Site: brandenburg
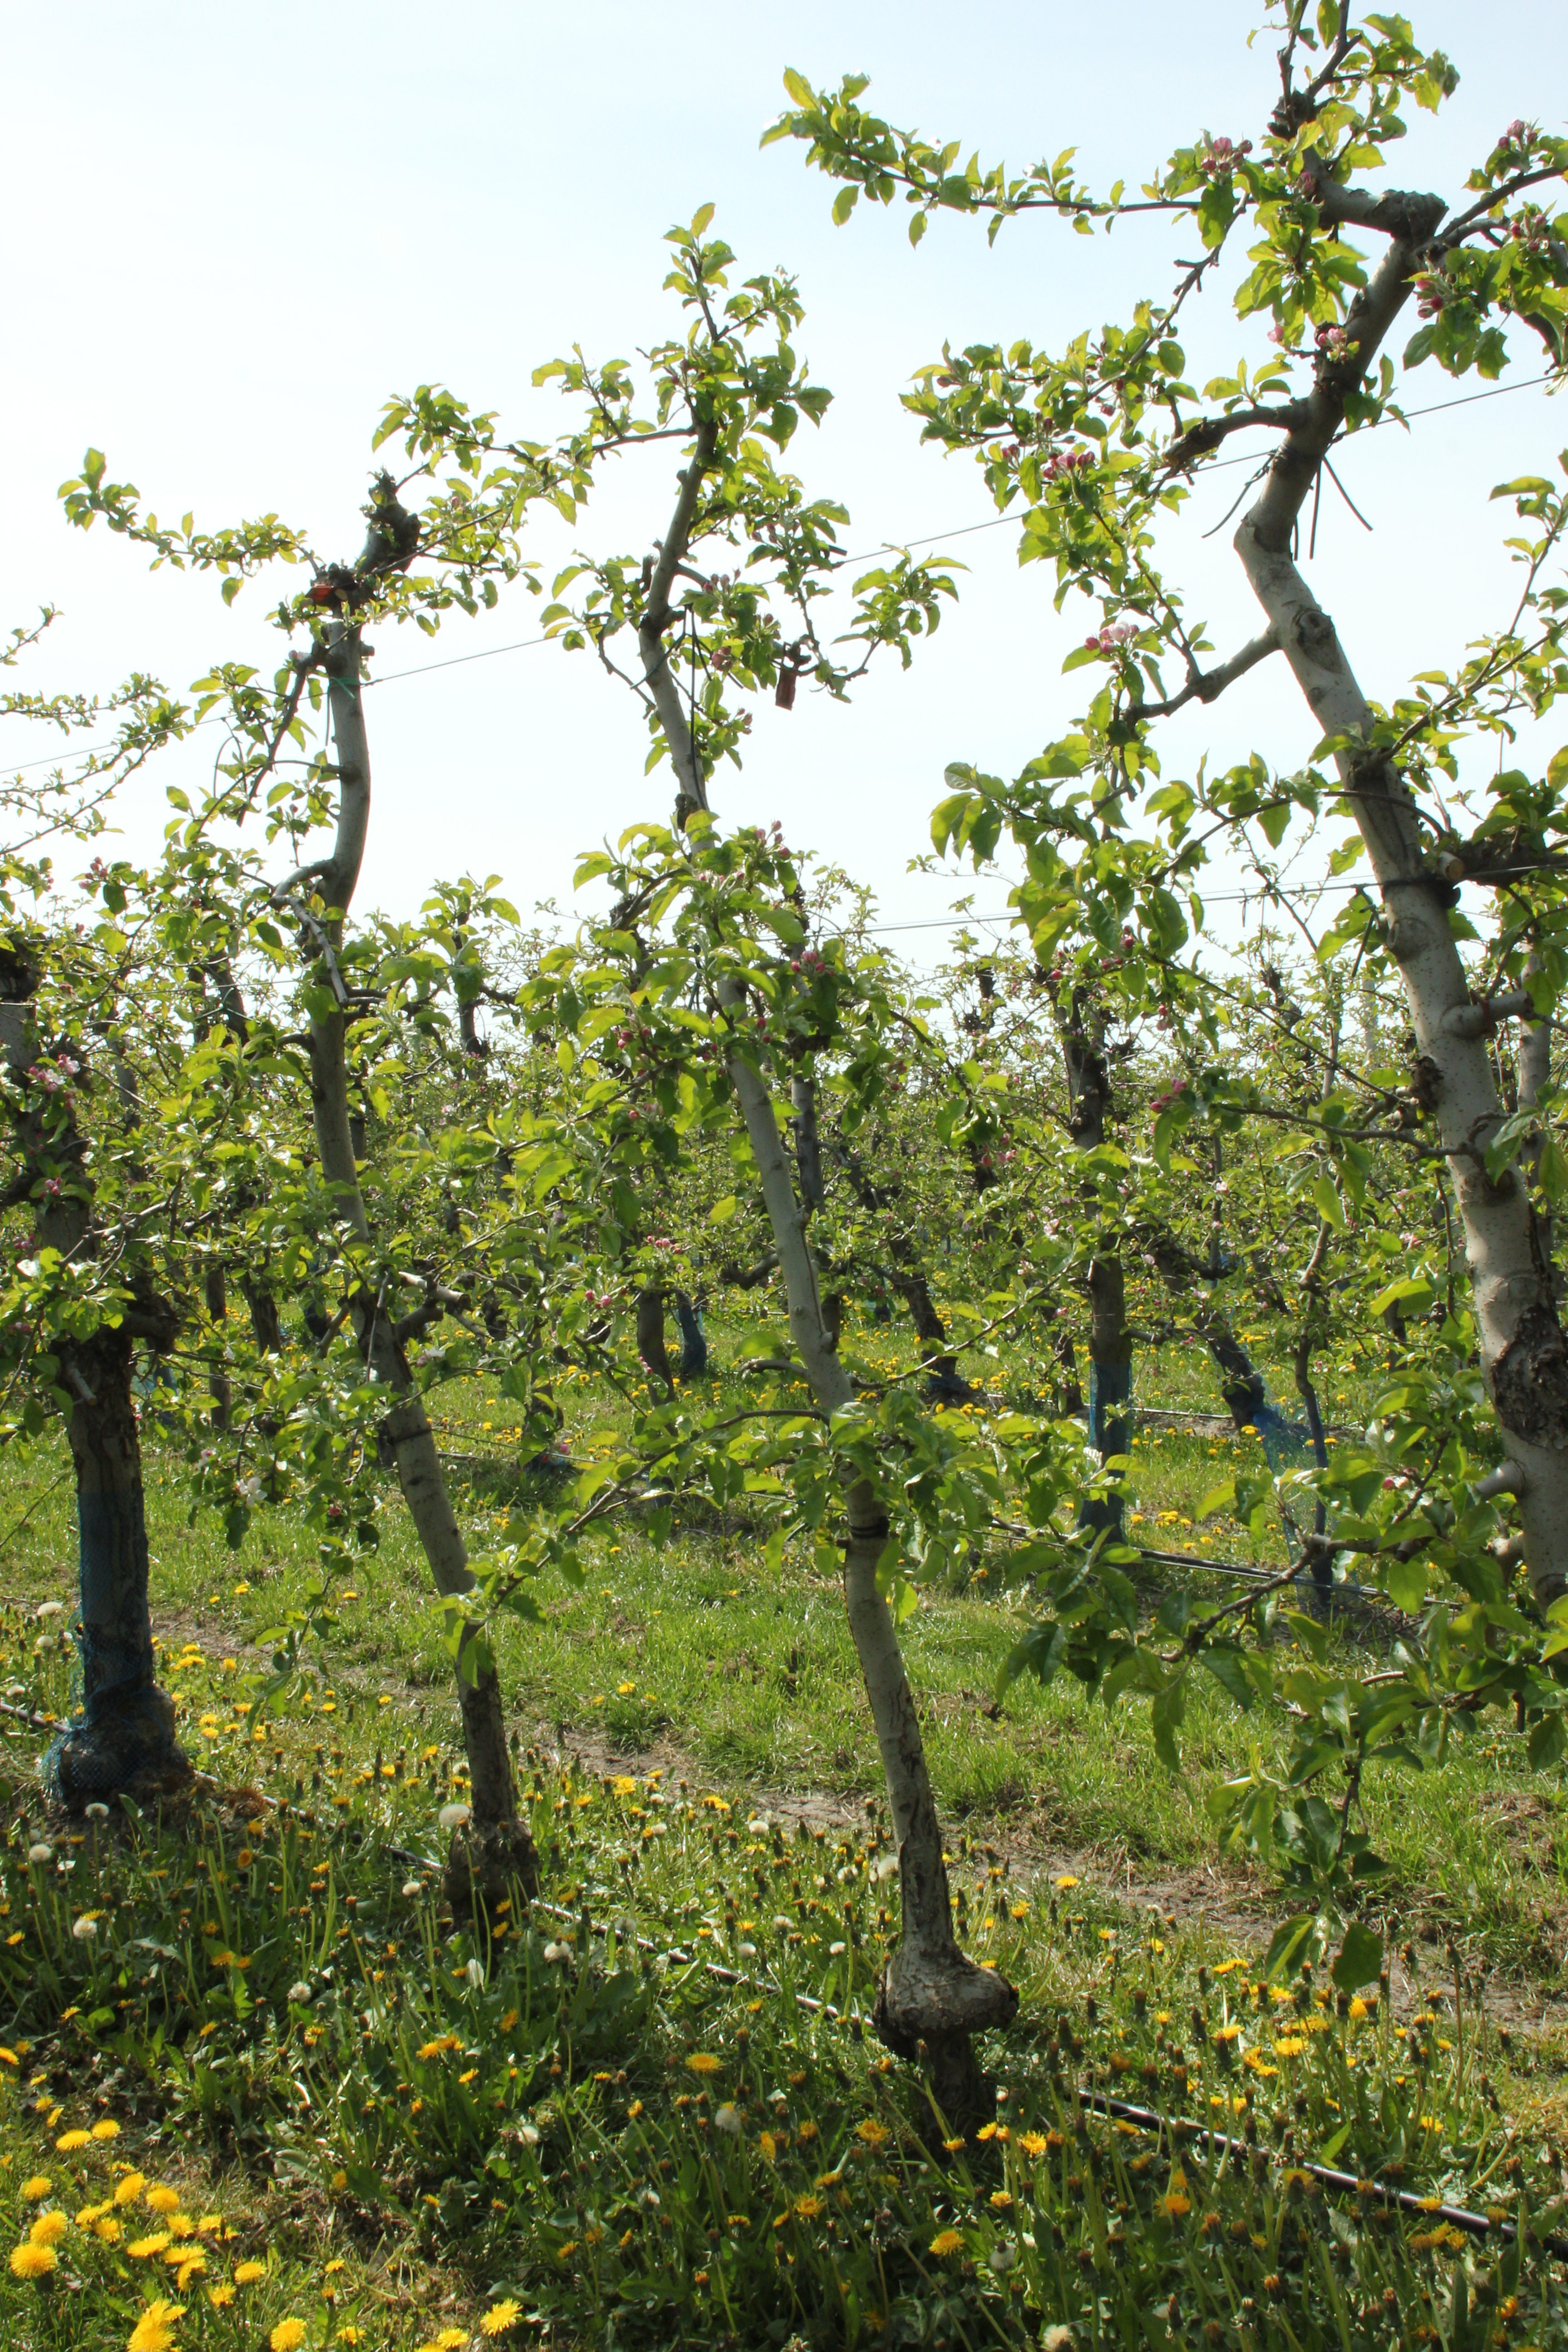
Growth stage (BBCH 60): Flowering